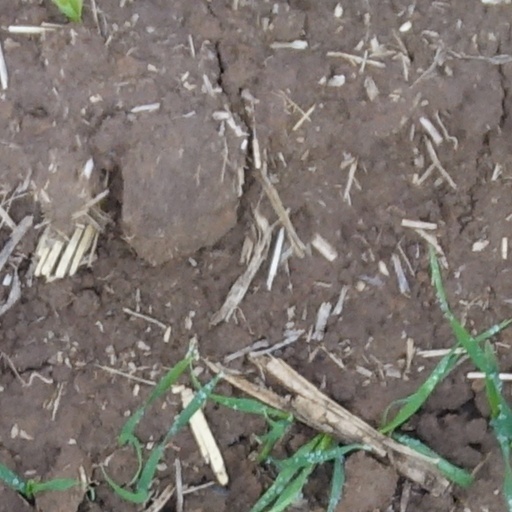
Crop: wheat